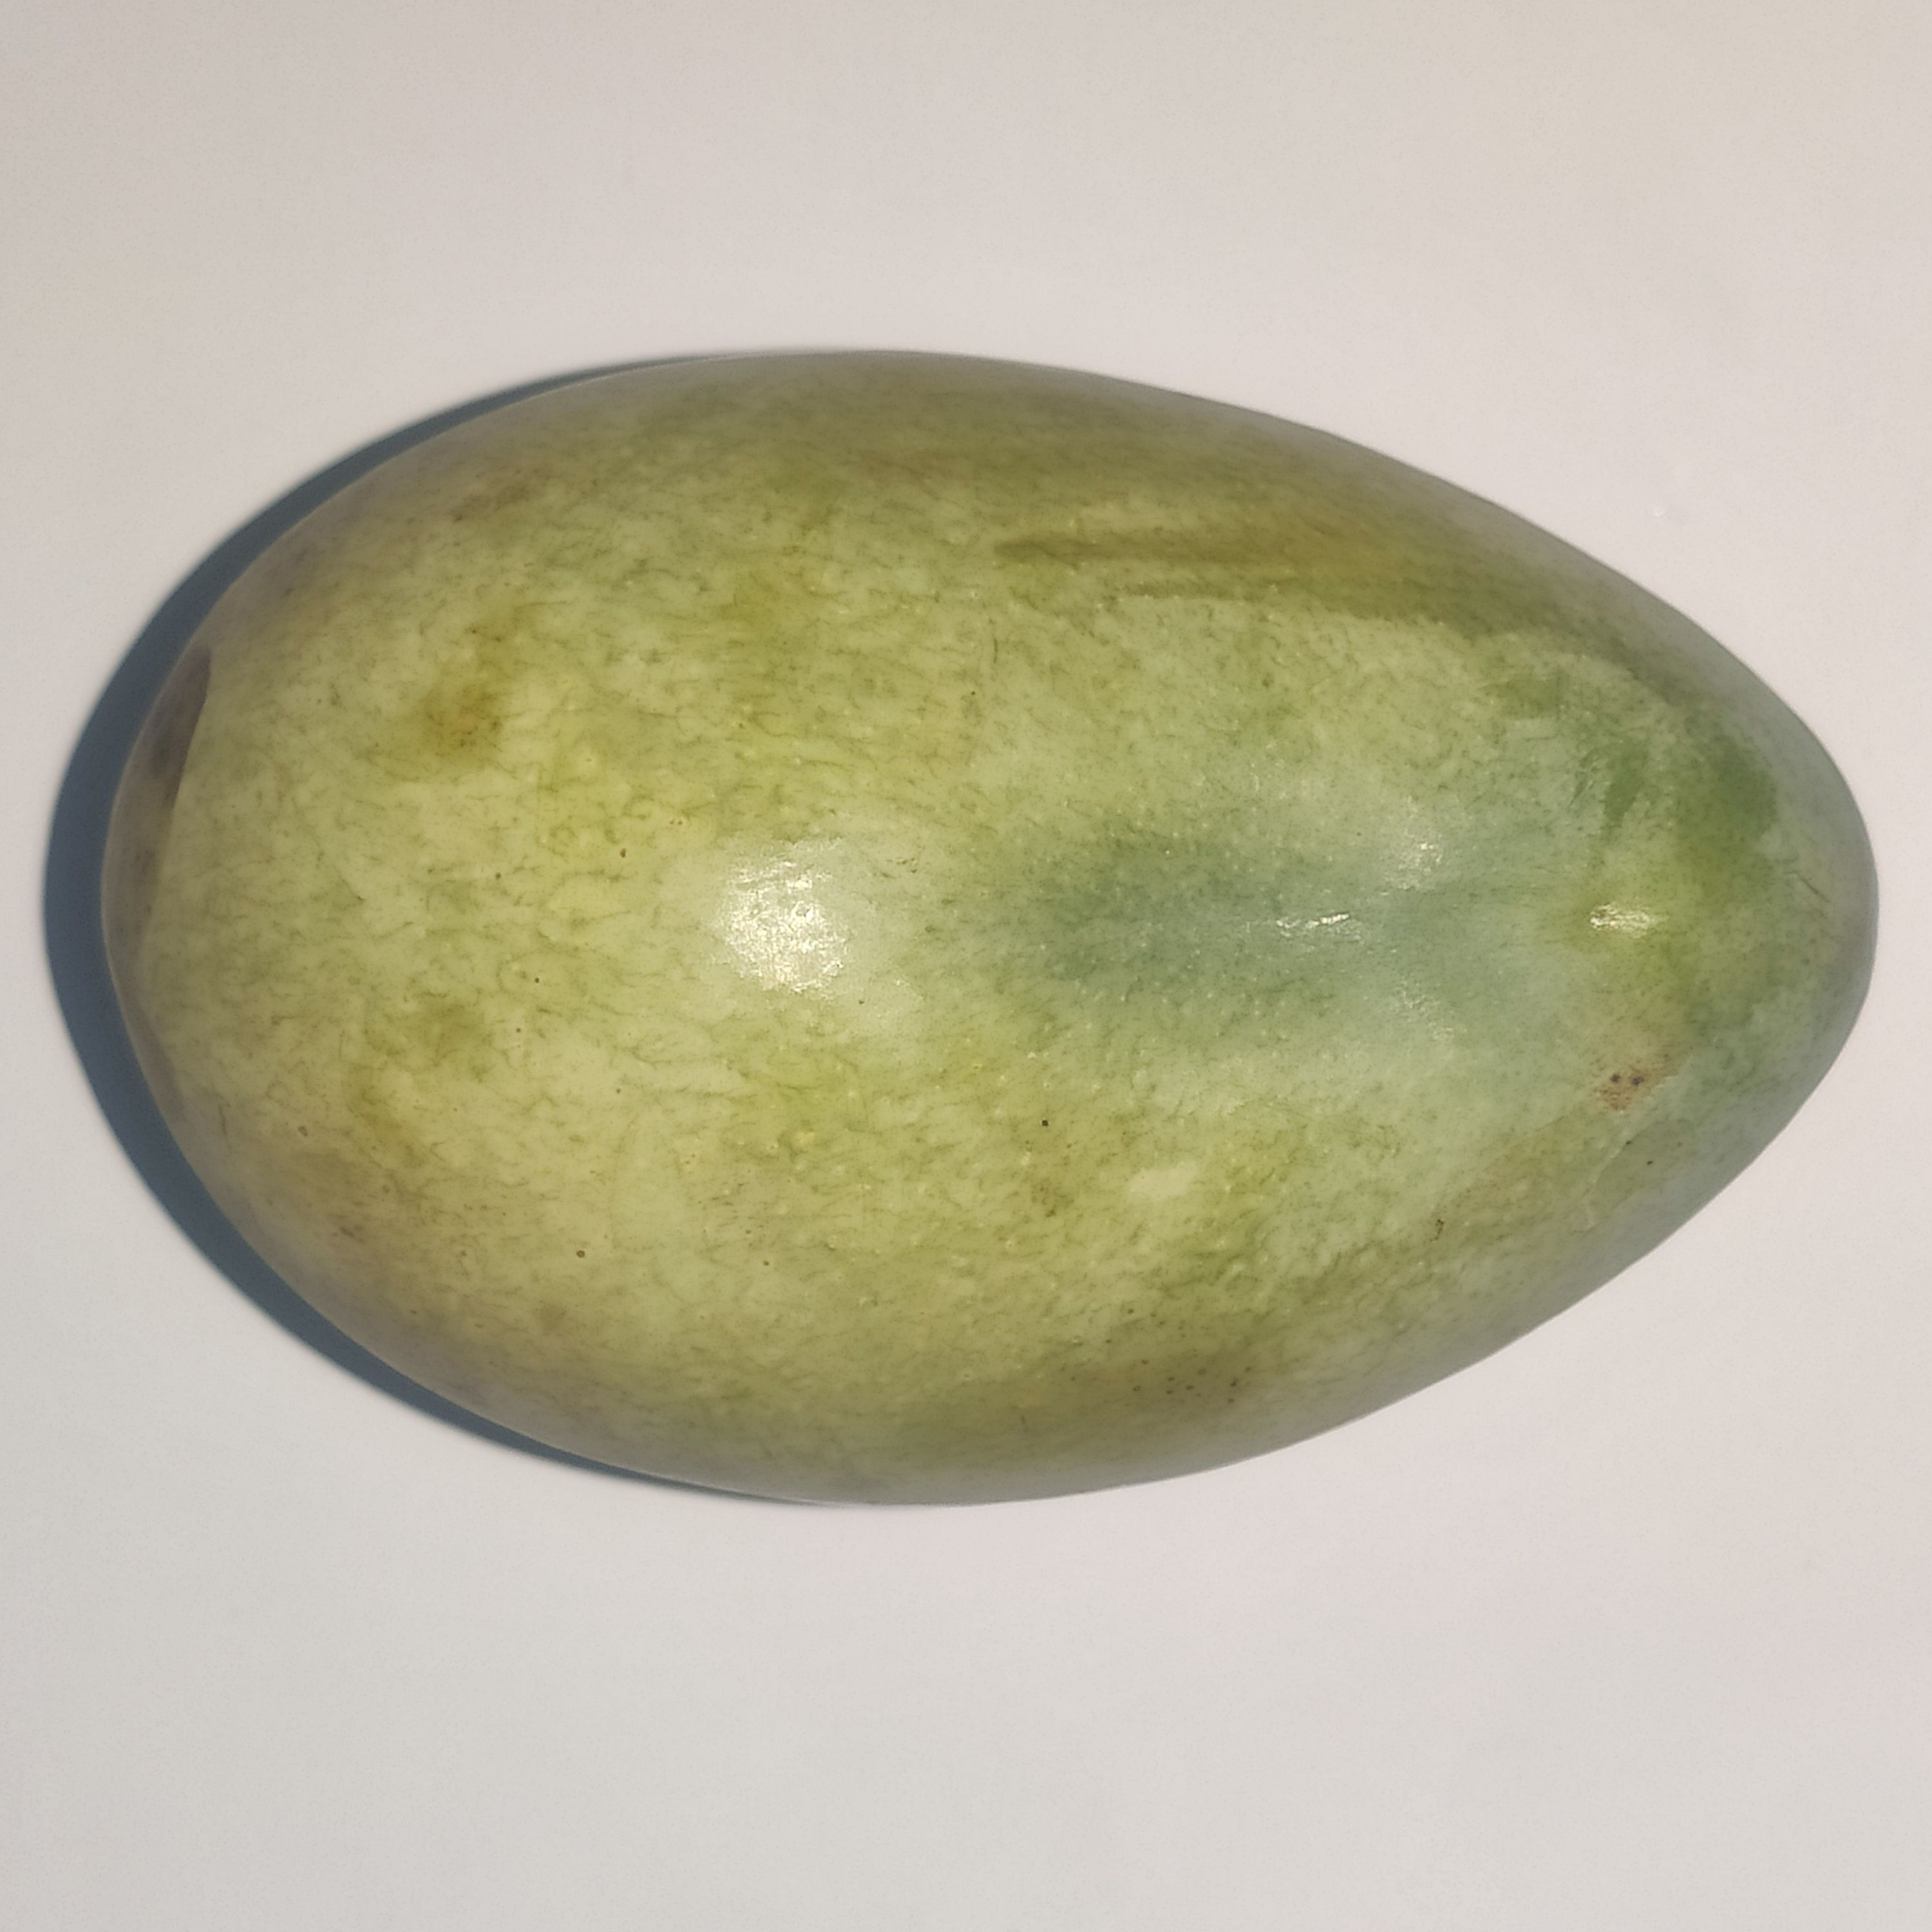
Fruit: mango
Grade: 1st-grade